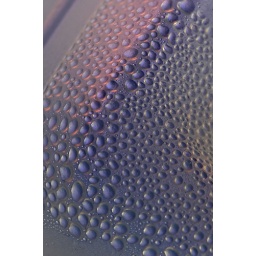
Condensation in a bottle of car screenwash - natural light